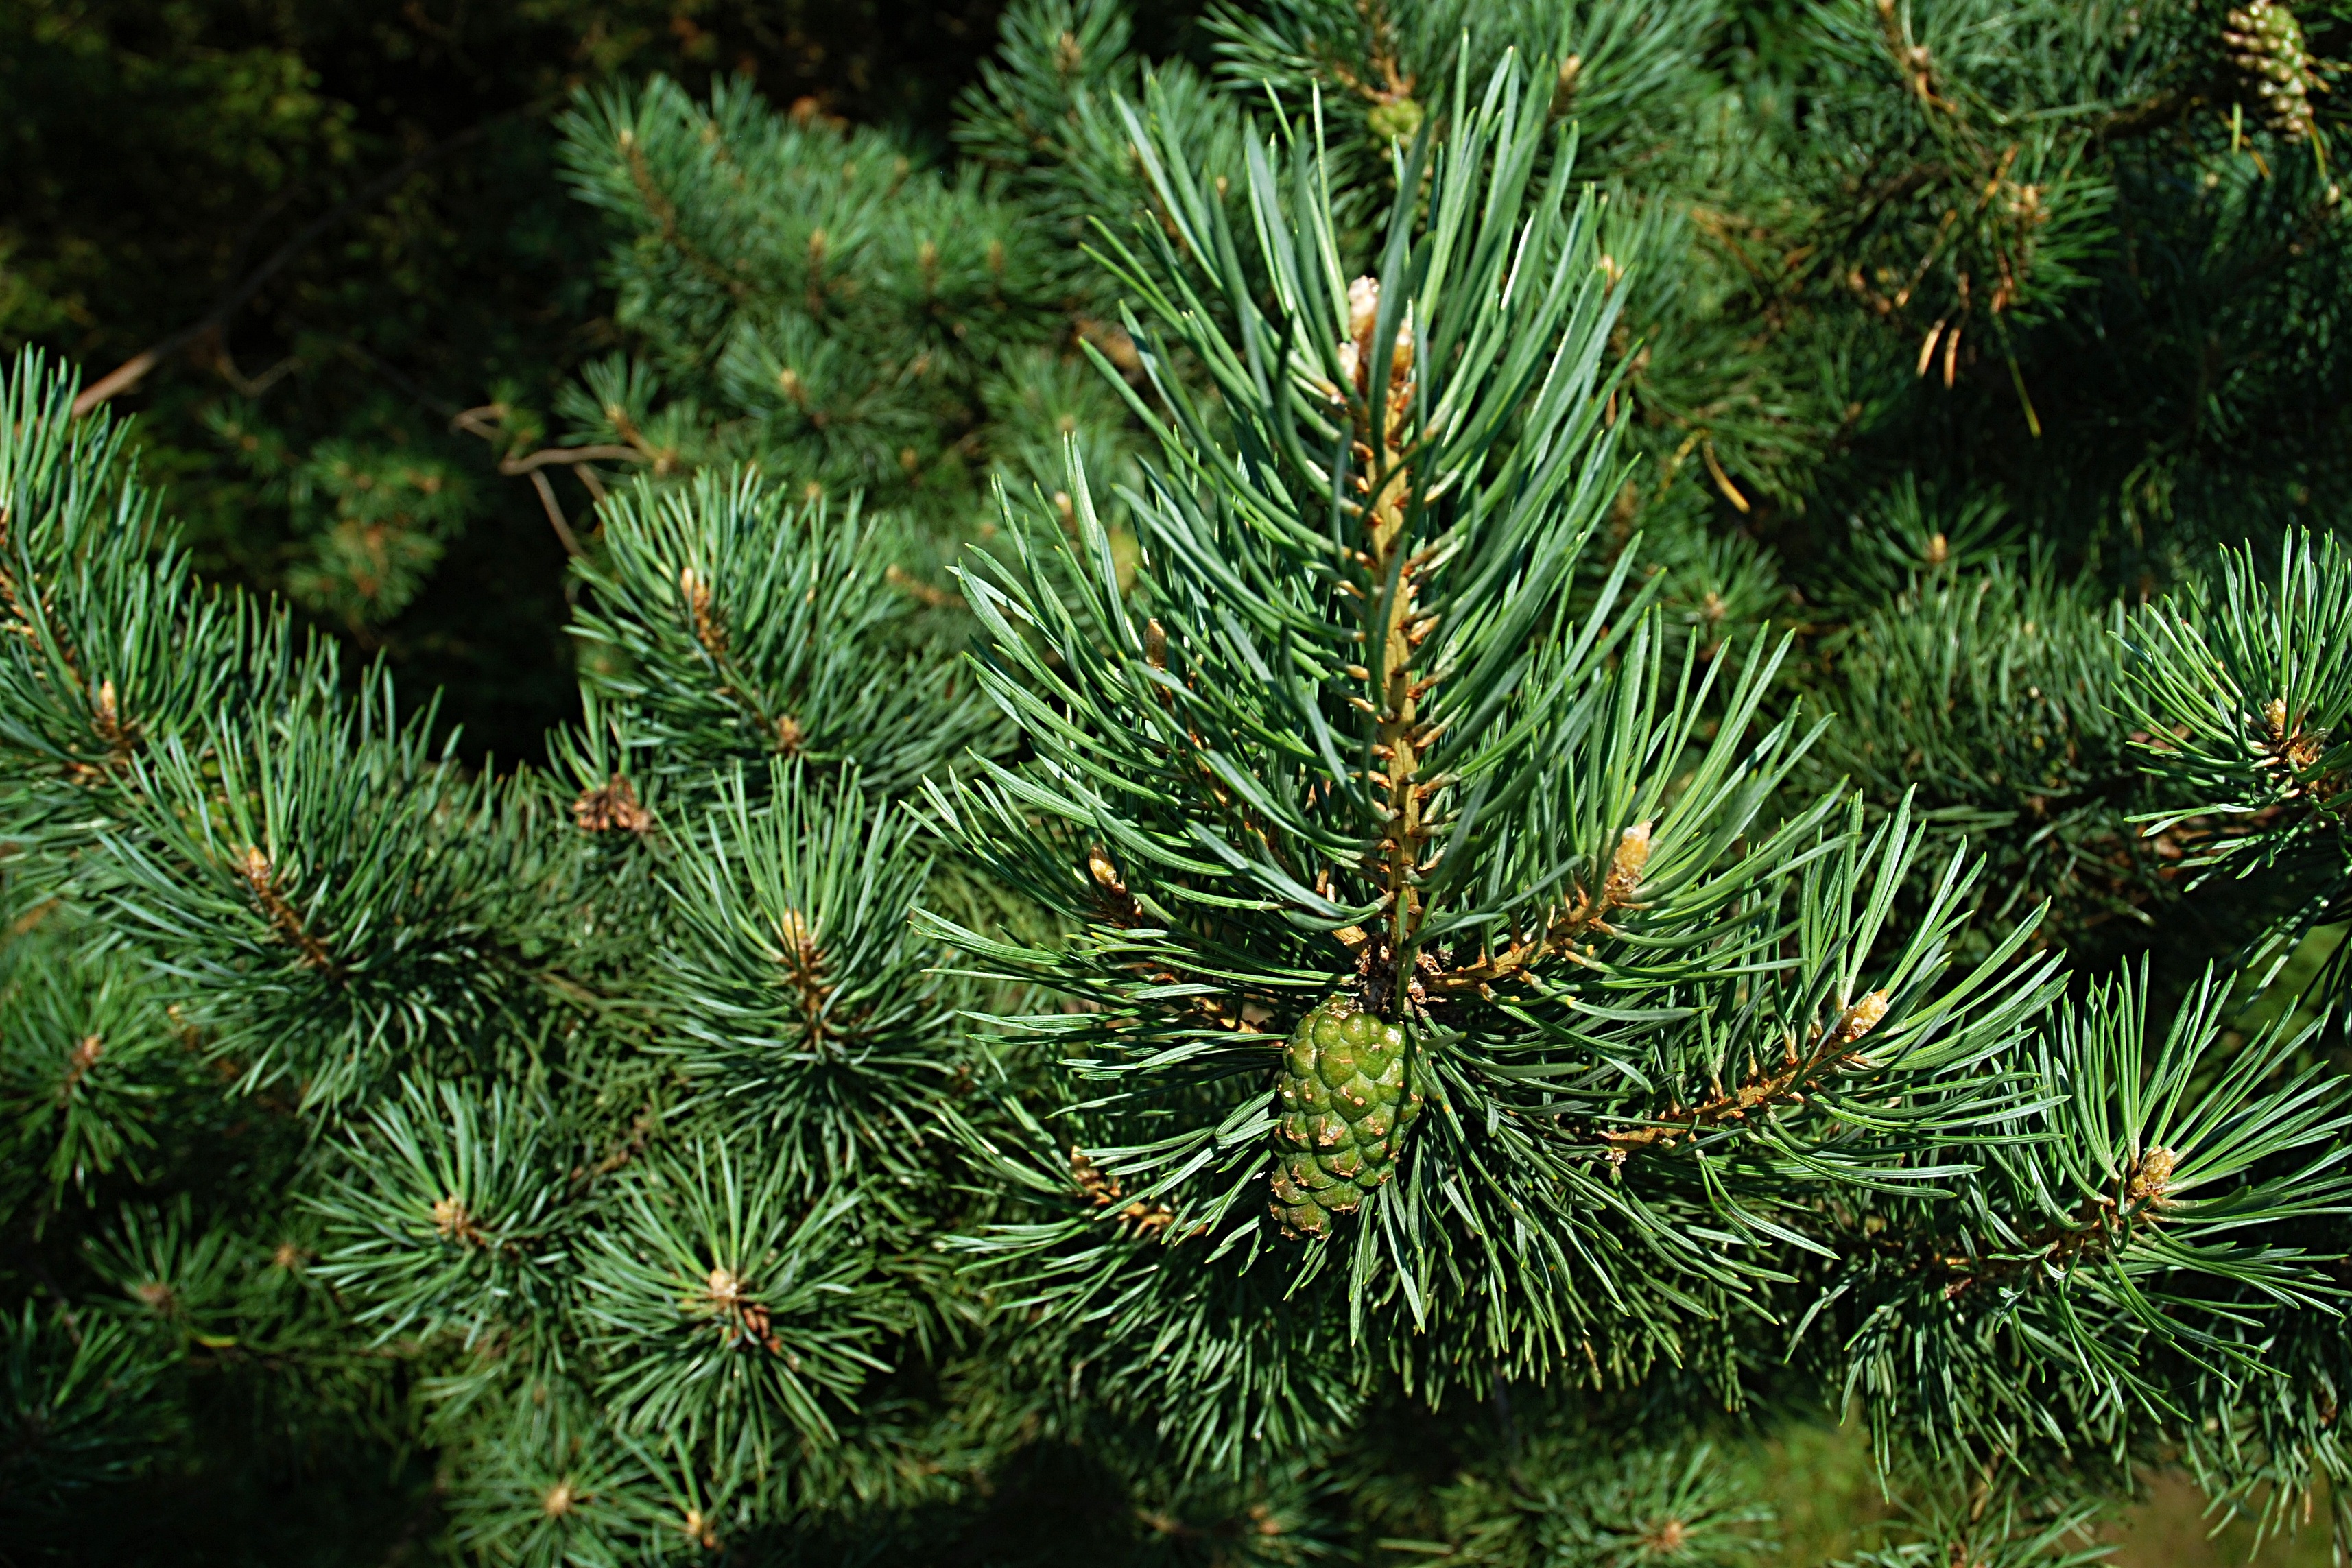
tree, nature, forest, branch, light, plant, summer, pine, green, macro, evergreen, shadow, cone, fir, christmas tree, plants, conifer, spruce, needles, cones, larch, ecosystem, shoots, biome, pine family, unripe, woody plant, temperate coniferous forest, land plant